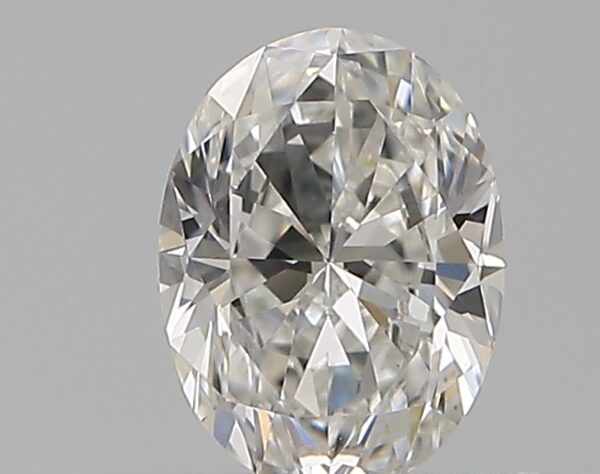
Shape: oval
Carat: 0.5
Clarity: VS2
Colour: F
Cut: EX
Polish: EX
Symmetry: VG
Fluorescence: M
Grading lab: GIA
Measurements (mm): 5.89 x 4.39 x 2.76